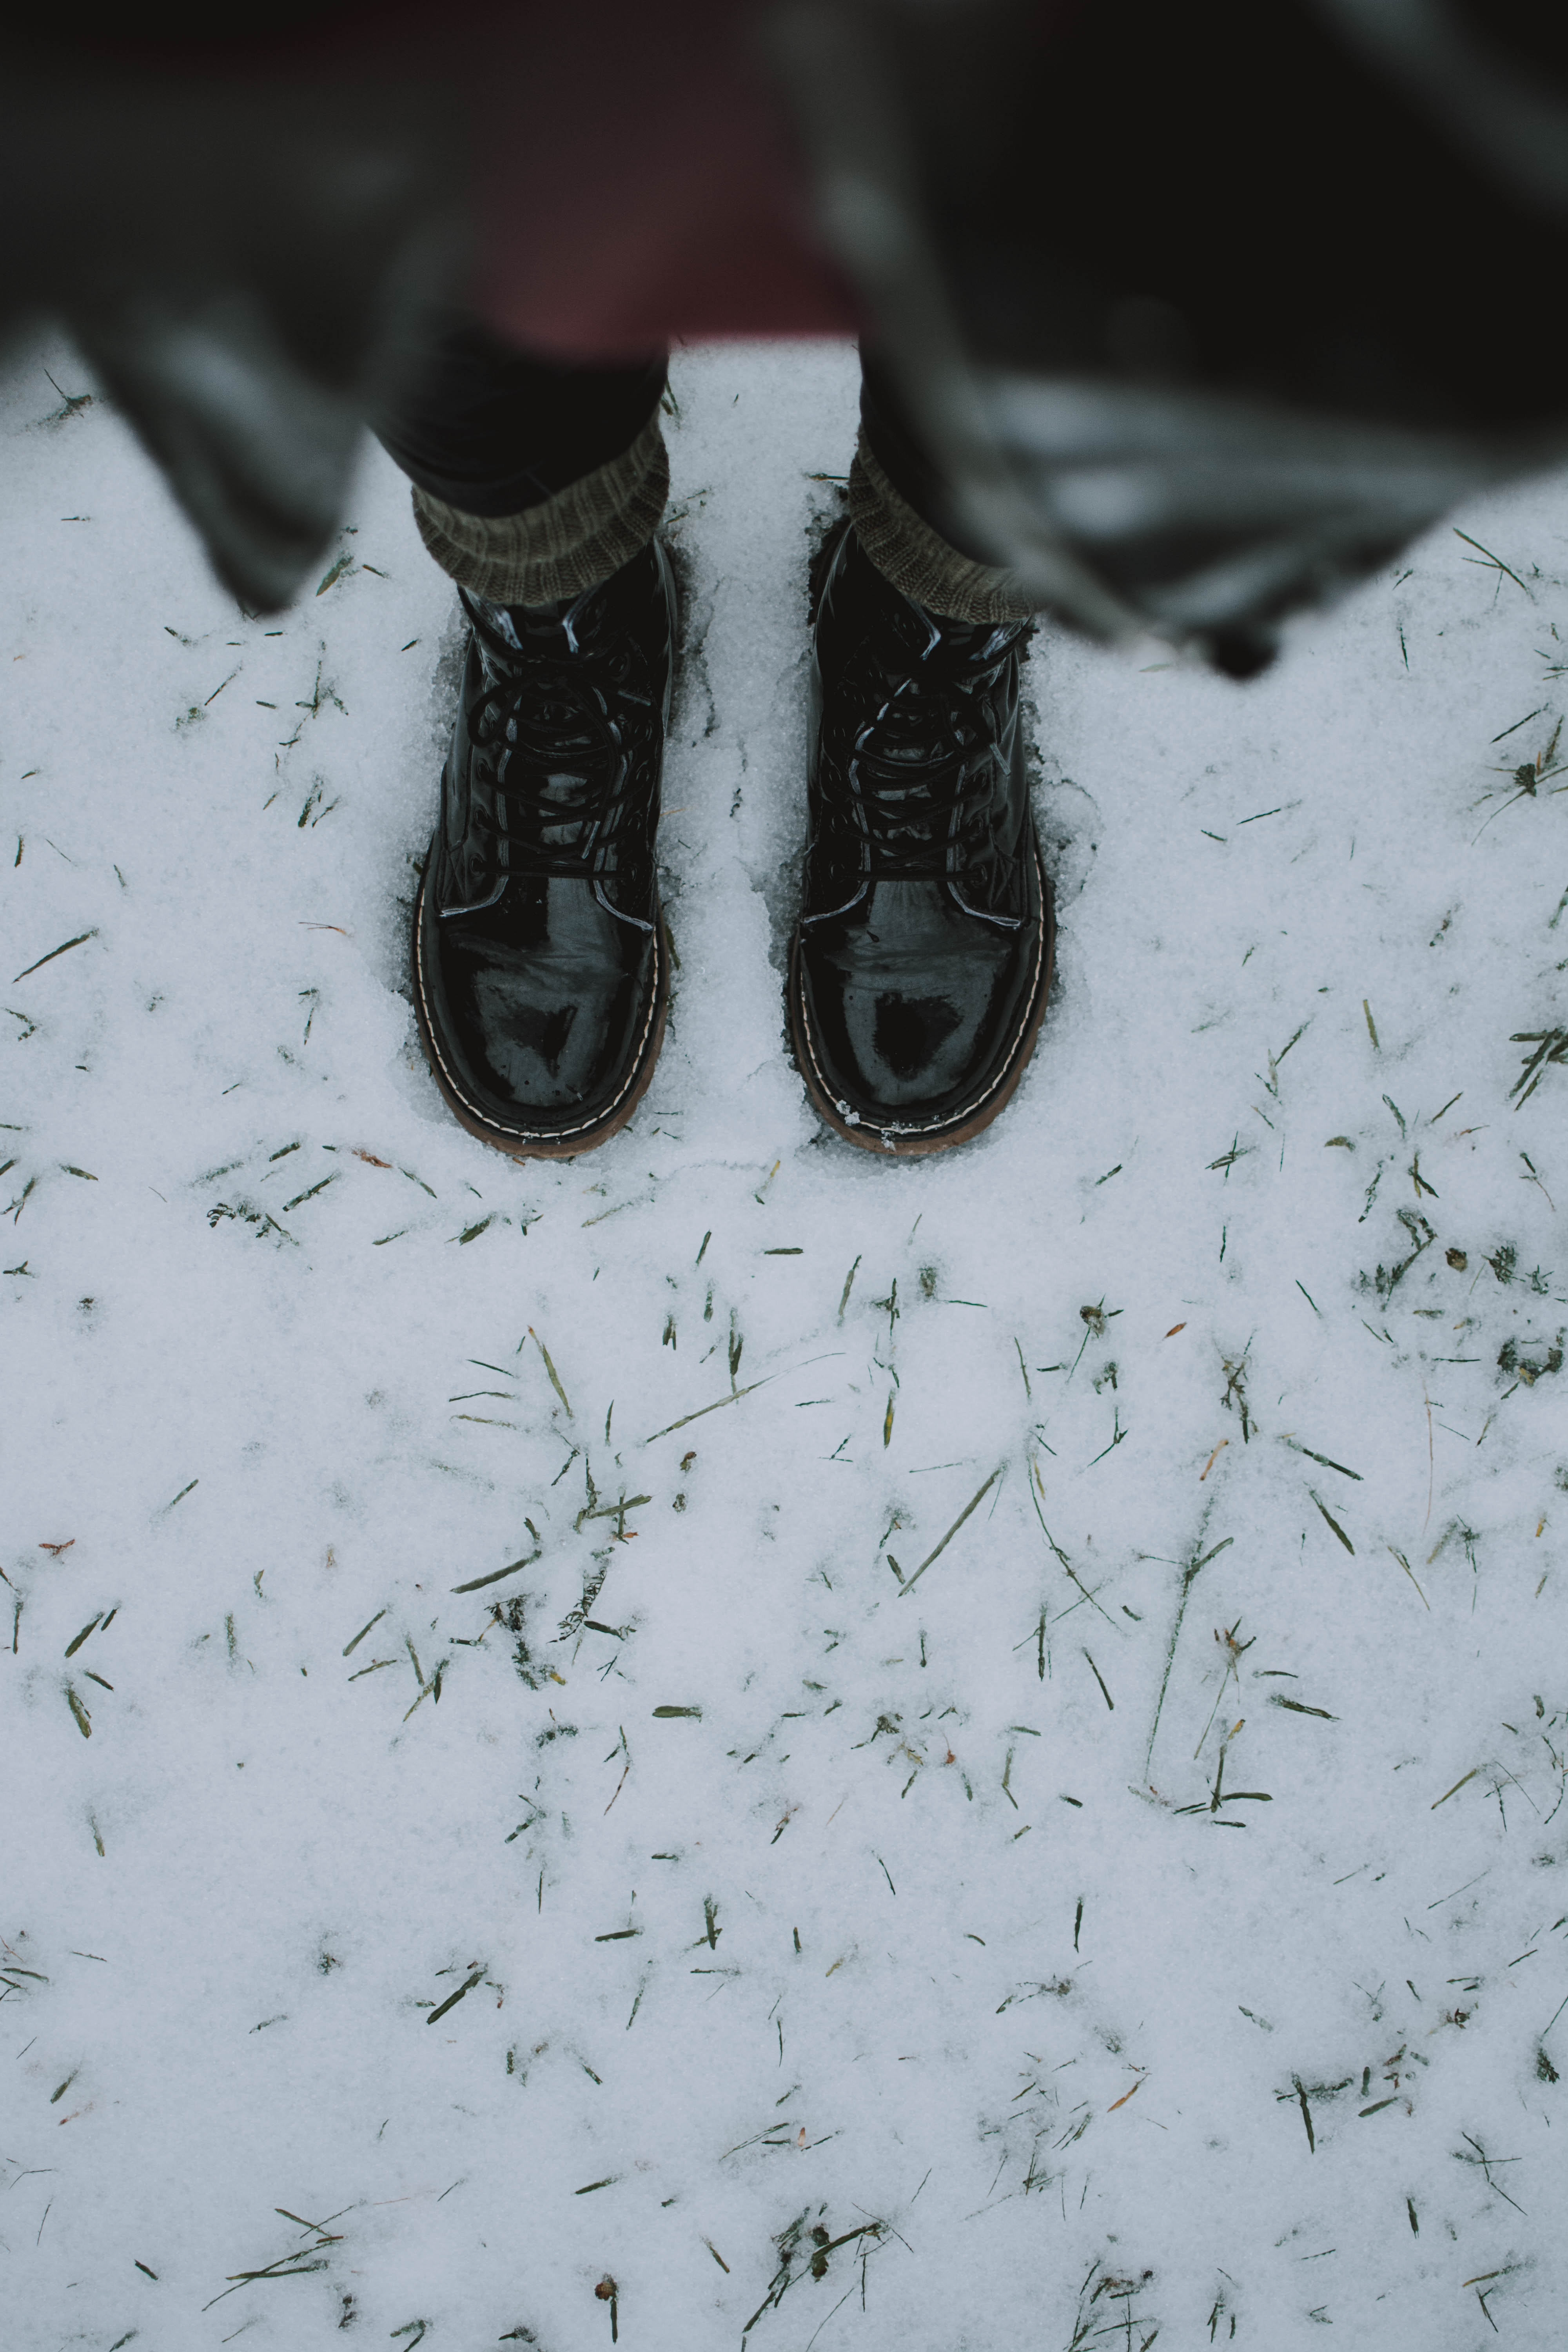
white, footwear, black, black and white, shoe, leg, snow, winter, monochrome, ankle, joint, monochrome photography, human leg, foot, hand, jeans, freezing, photography, boot, plant, style, ice